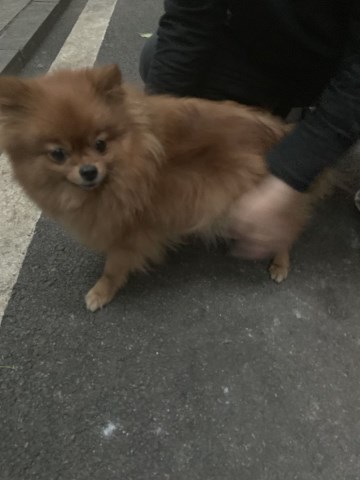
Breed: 1936-n000005-Pomeranian